1425

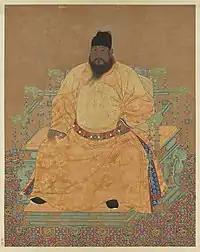
June 27: Zhu Zhanji is enthroned as the new Emperor of China, Xuande.

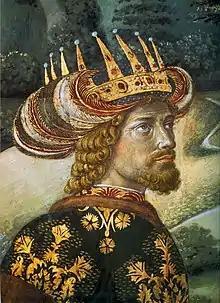
July 21: John VIII becomes the new Byzantine Emperor.

Year 1425 (MCDXXV) was a common year starting on Monday of the Julian calendar.